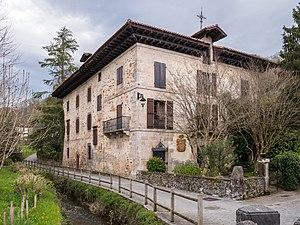
Ricardo Baroja est un peintre, graveur et écrivain basque espagnol, né à Minas de Riotinto en 1871 et mort à Bera en 1953.
Julio Caro Baroja, né le 13 novembre 1914 à Madrid et mort le 15 août 1995 à Bera, est un anthropologue, historien, linguiste, essayiste et académicien basque espagnol de langue espagnole. Il est considéré en Espagne comme l'initiateur de l'analyse historico-culturelle.